WWE SmackDown vs. Raw 2010

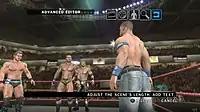
A screenshot of the game's new WWE Story Designer mode, here demonstrating the mode's scenario design function

"Create modes" have received a complete overhaul from past years' editions. The game introduces the "WWE Story Designer" mode, where the player can now design storylines for WWE's weekly shows and pay-per-view events with storylines, scenarios, and matches of their creations using a variety of preset options. There are over 100 different animations and 25 different locations to design each scene. Subtitles can be written in through a controller or through a USB keyboard. The player can now control how long the storylines goes on, how many WWE Superstars or Divas are involved, and what takes place in the storylines. The match-making feature allows the player to set a match type, set a stipulation, and set any winning conditions. In addition to using created superstars, the player may also integrate actual WWE superstars and Divas into their created storylines, scenarios, or matches. On the Xbox 360 and PlayStation 3 versions, each storyline can feature up to 500 segments including 450 matches and 50 scenarios, while the Wii, PlayStation 2 and PlayStation Portable versions have a limit of 55 segments. Created wrestlers are limited in the PS3 and Xbox 360 versions to ten appearances in the mode.